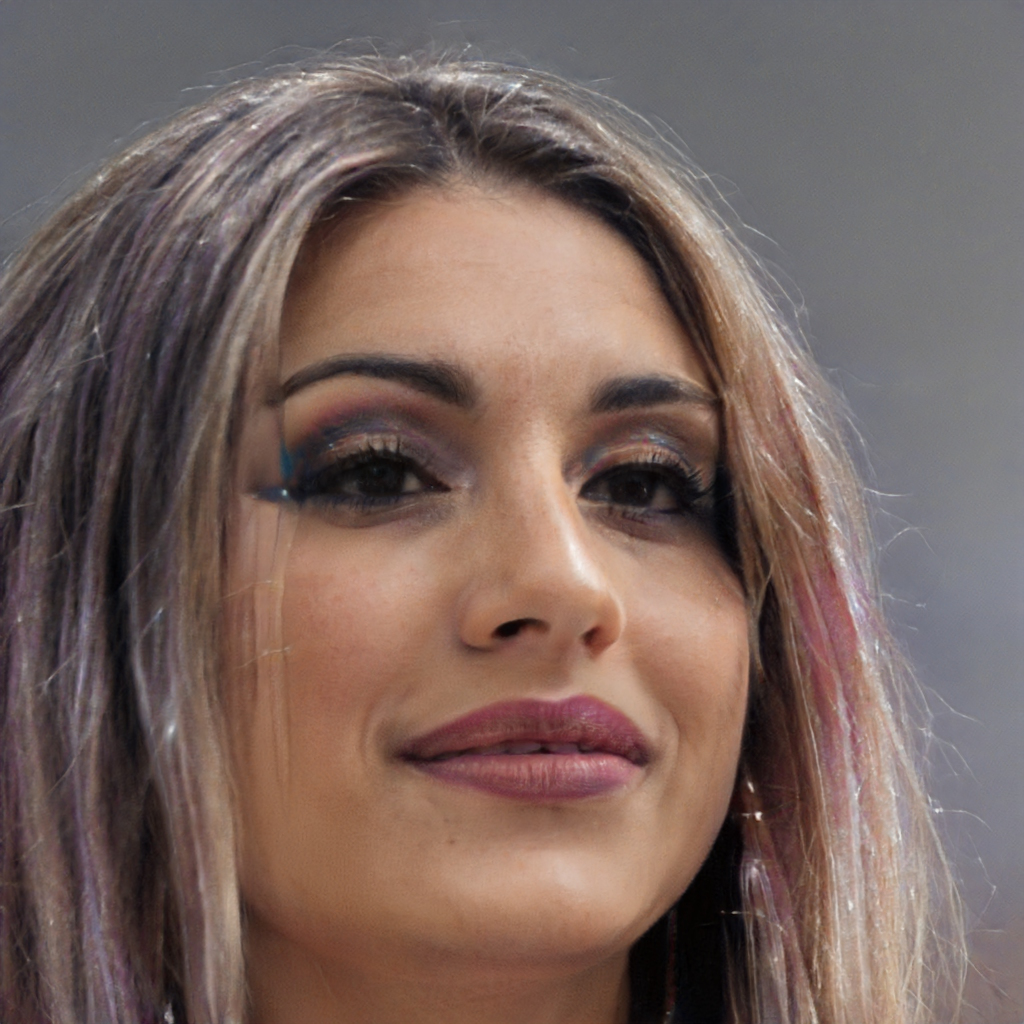
Label: Colored